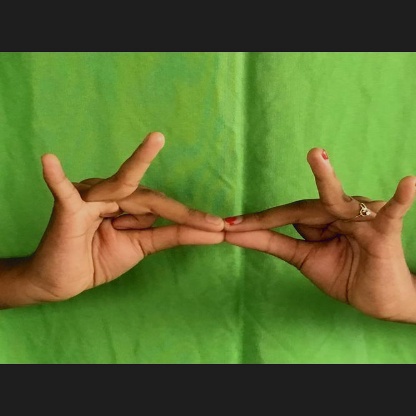
Mudra: Sakata